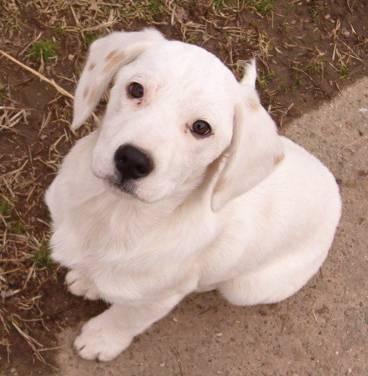
dog